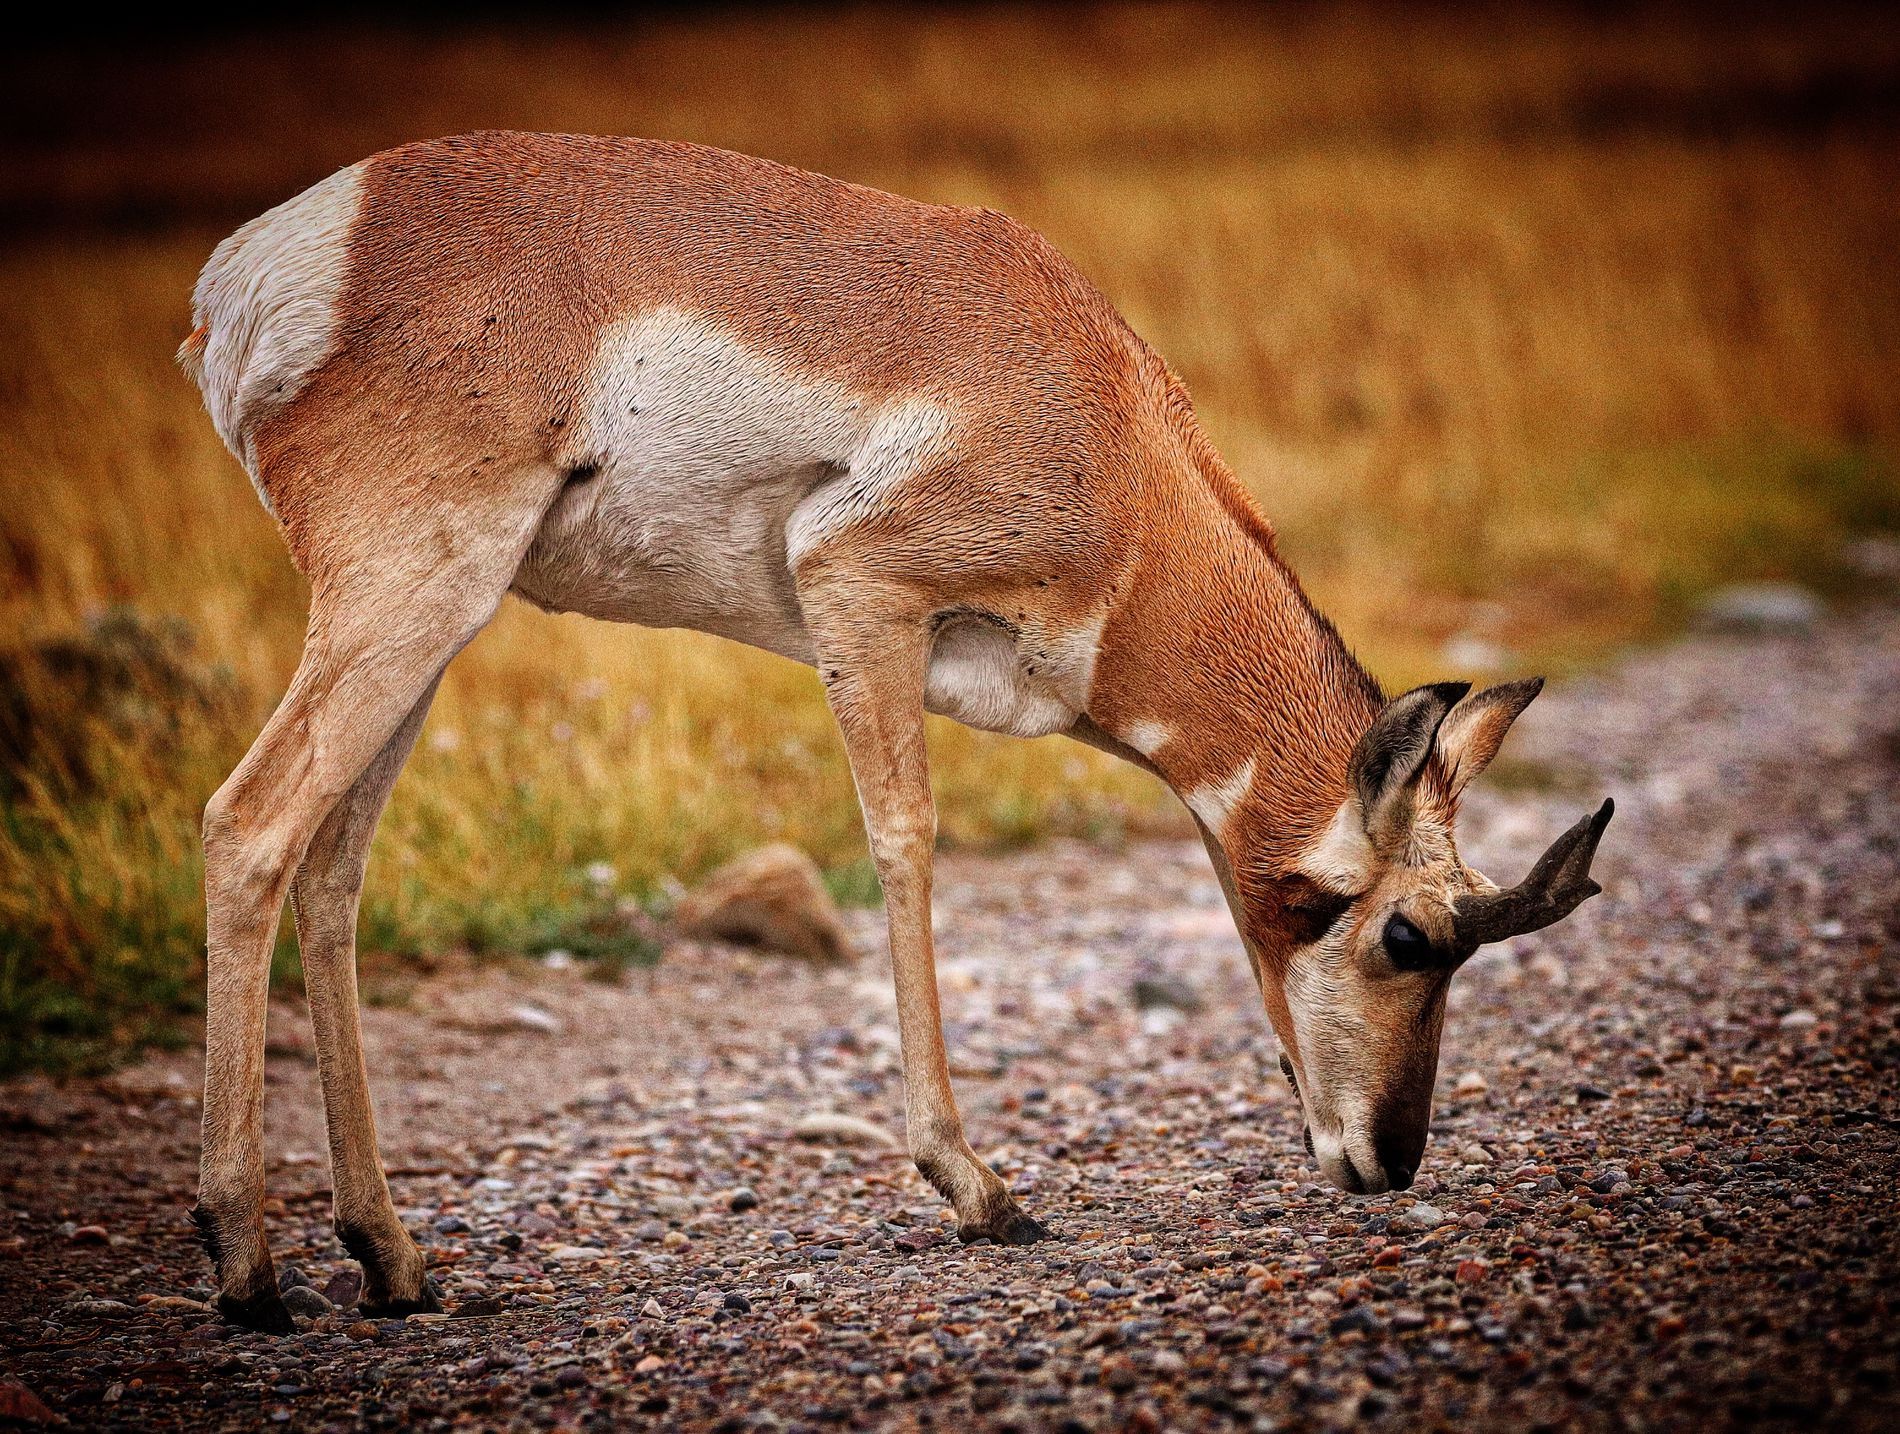
Deer in the Jungle
The picture shows a deer with brown and white fur standing on gravel ground in a jungle, looking as if it is searching for food.
Medium shot, The photo shows a deer with brown and white fur. The lighting appears soft and natural, casting a soft glow on the deer's body, highlighting its details. The colors in the image are harmonious and warm, highlighting the beauty of nature and wildlife. The overall atmosphere of the scene is calm and serene.
Labels: Animal, Antelope, Mammal, Wildlife, Impala, Gazelle, Deer, Jungle
Camera: Canon Canon EOS Rebel T7i
Lens: 150-600mm F5-6.3 DG OS HSM | Contemporary 015
Aperture: F5.6
Exposure: 1/1250 sec
ISO: 2500
Focal length: 335